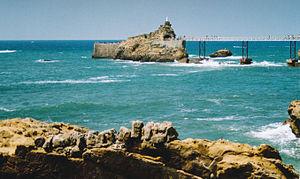
Le rocher de la Vierge est une curiosité naturelle touristique en forme de longue coque de navire, surplombée par une statue de la Vierge. C'est un monument emblématique de la ville de Biarritz dans les Pyrénées-Atlantiques. Du haut de ce rocher, on peut admirer toute la baie de Biarritz, sa Grande Plage d’un côté et de l’autre, la côte basque jusqu’aux Pyrénées.